Magic Silver II

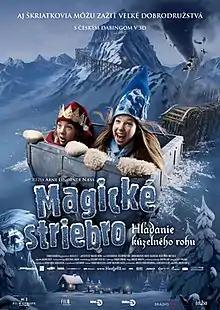
Slovak film poster

Magic Silver II is a 2011 Norwegian children's adventure film. The Blaafarveværket industrial museum was used as a setting. The film is a sequel to the 2009 film "Magic Silver" and was the first 3D film produced in Norway. It was viewed in the theaters by 272,719 people, and was the first Scandinavian 3-D live action film.